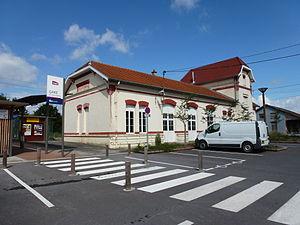
La gare de Poix-Terron est une gare ferroviaire française de la ligne de Soissons à Givet, située à proximité du centre-ville sur le territoire de la commune de Poix-Terron, dans le département des Ardennes en région Grand Est. Elle dessert notamment le CFA BTP des Ardennes.